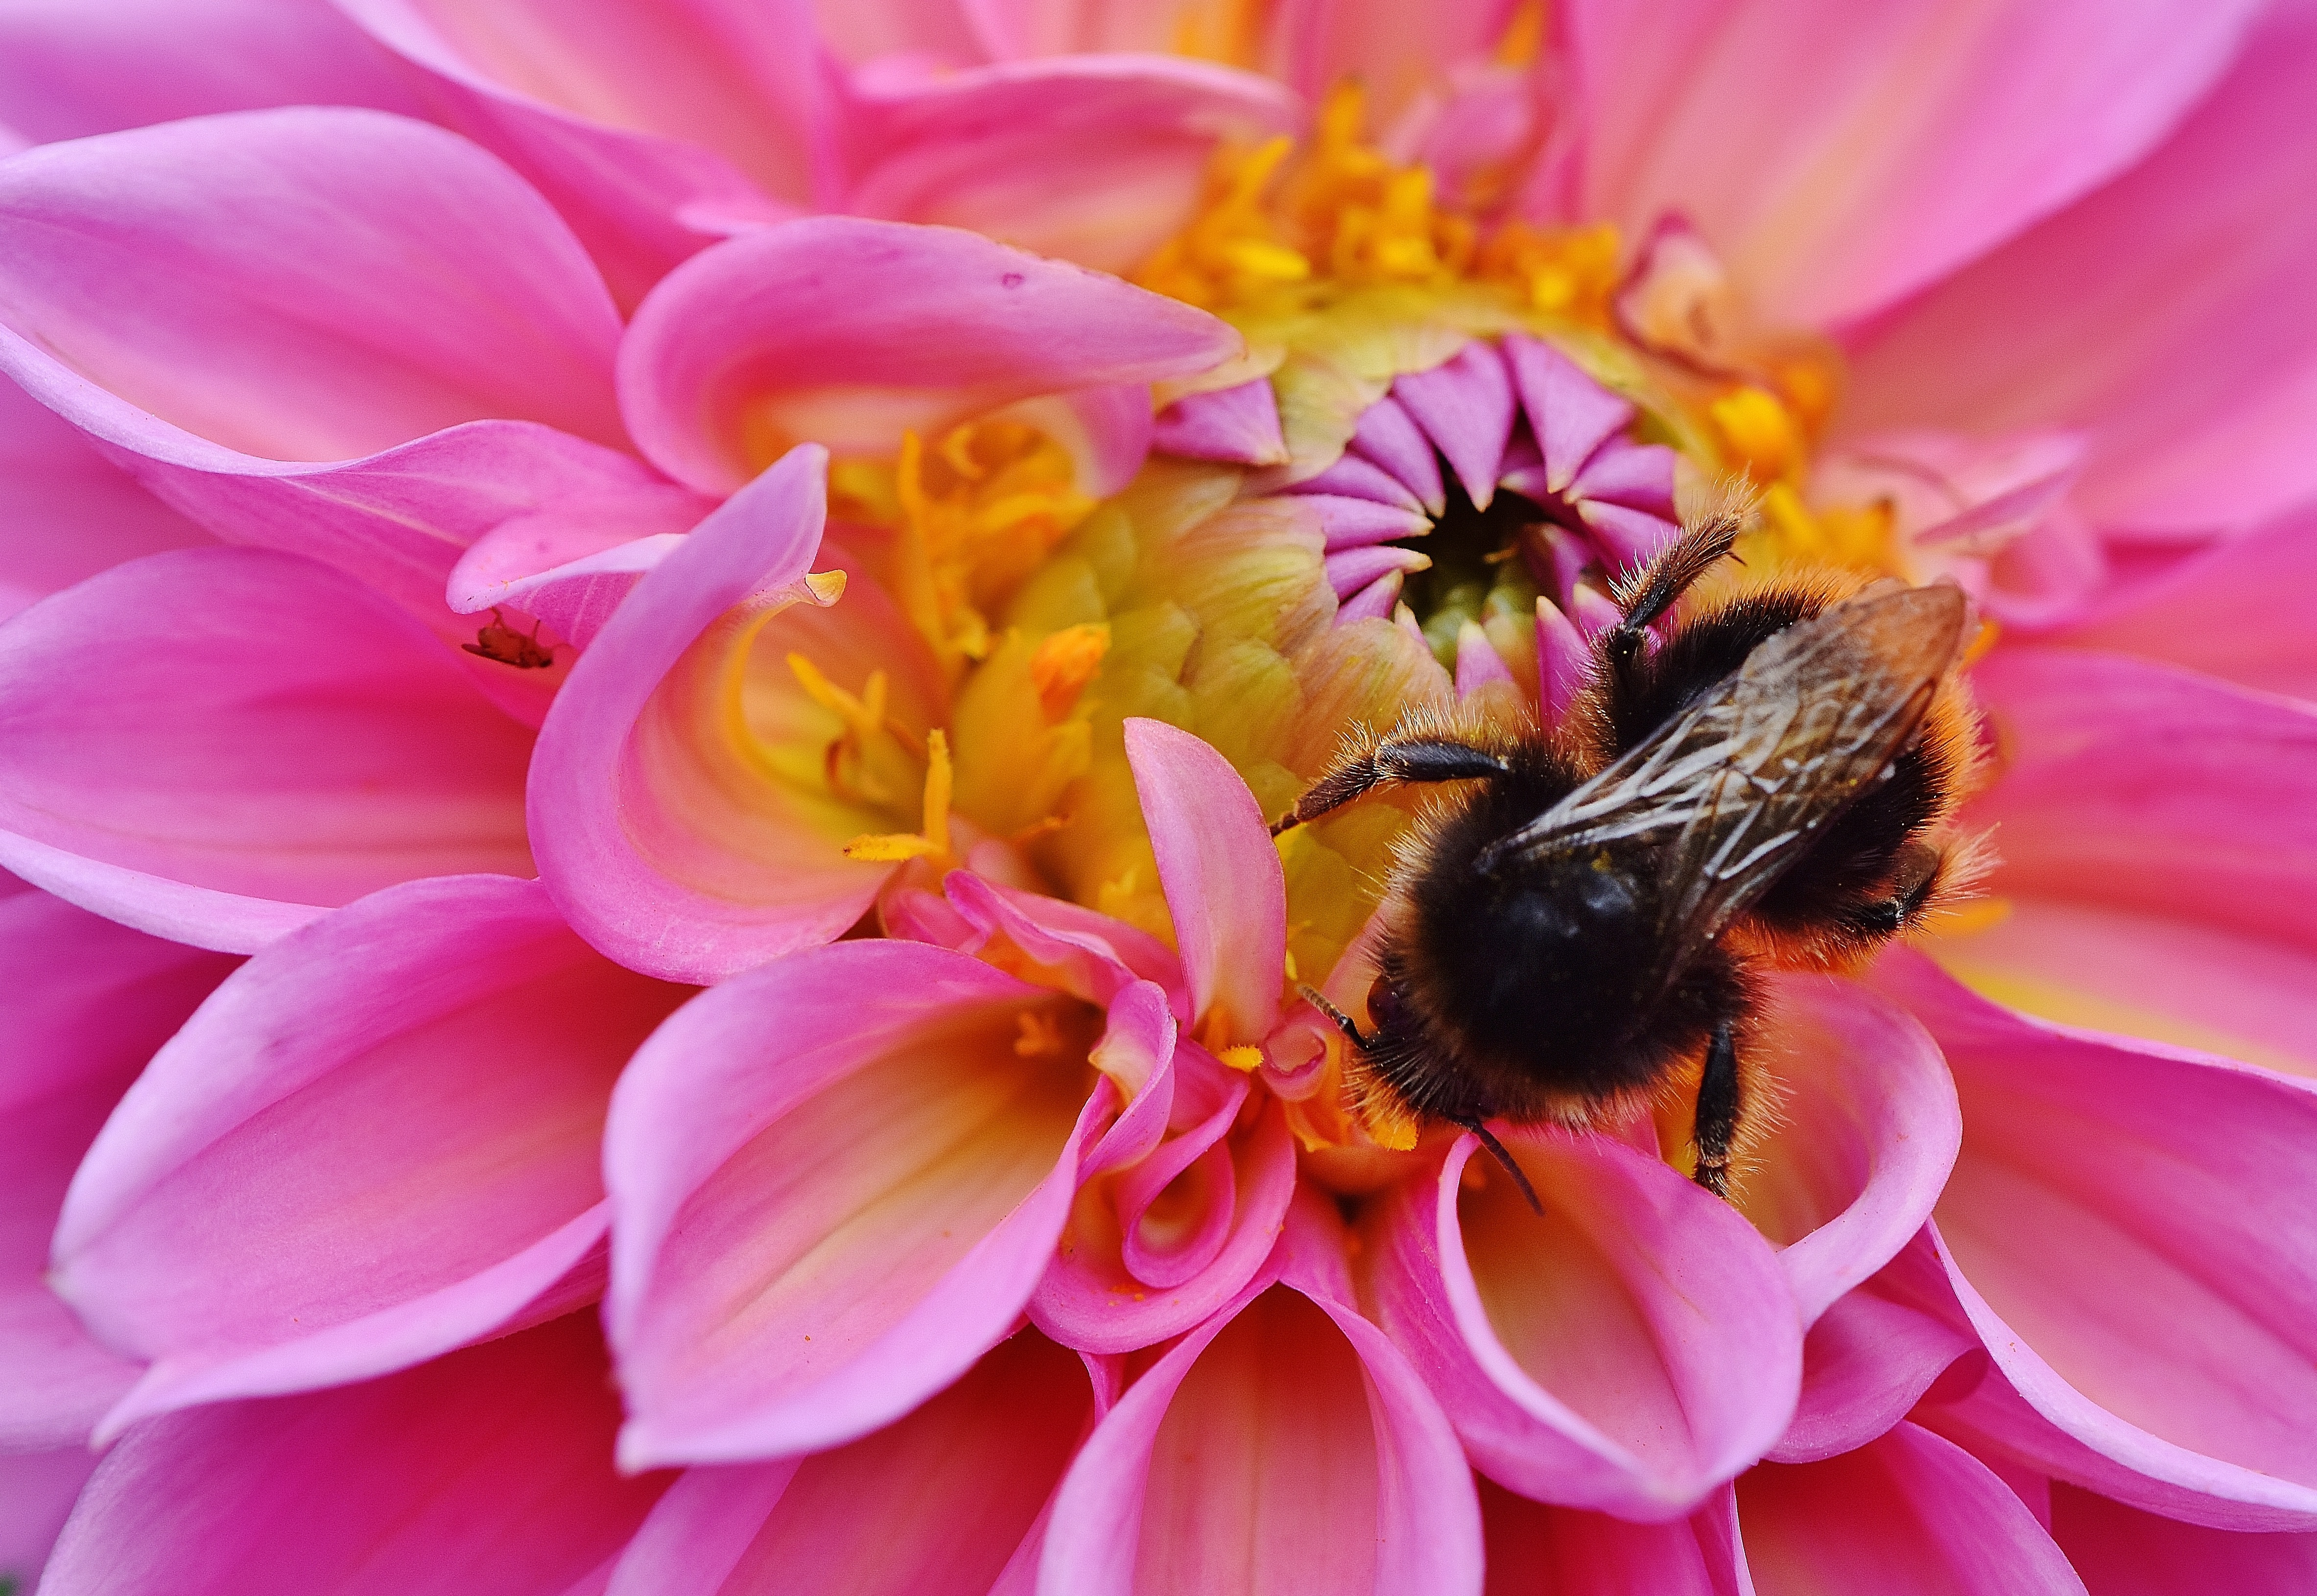
blossom, plant, photography, flower, petal, bloom, pollen, insect, autumn, garden, pink, flora, invertebrate, close up, dahlia, asteraceae, bee, dahlias, bumblebee, hummel, flower garden, dahlia garden, nectar, macro photography, flowering plant, honey bee, ornamental flower, daisy family, dalia, land plant, membrane winged insect